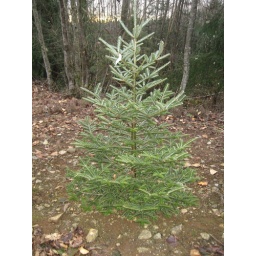
Christmas tree still in the ground